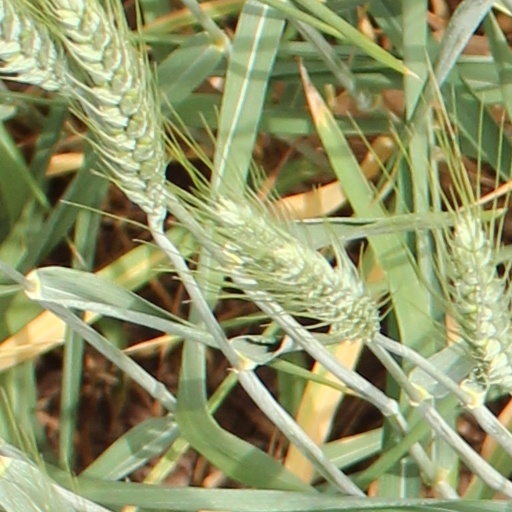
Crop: wheat